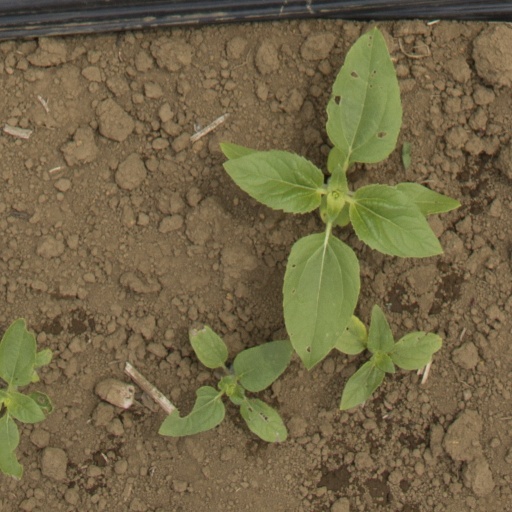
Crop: Jerusalem artichoke